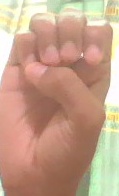
ASL sign: E